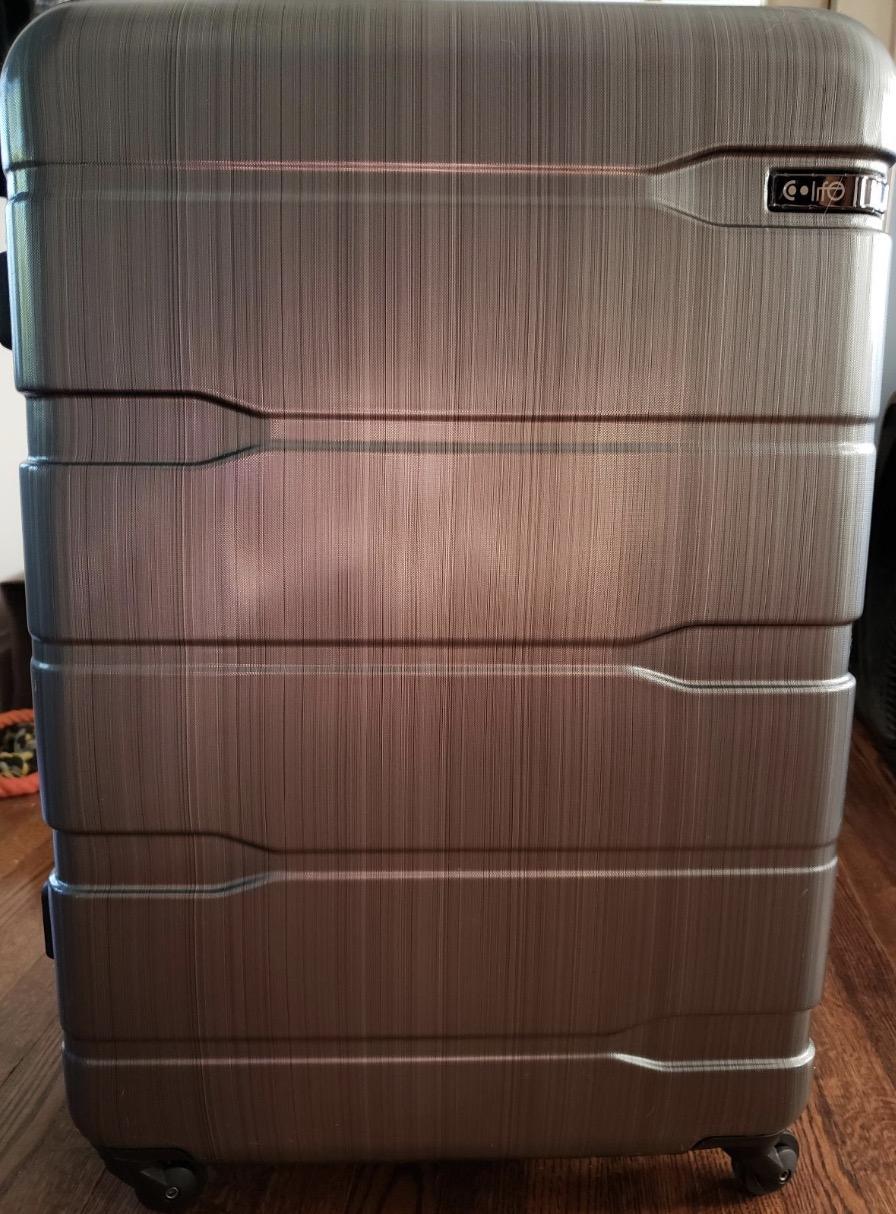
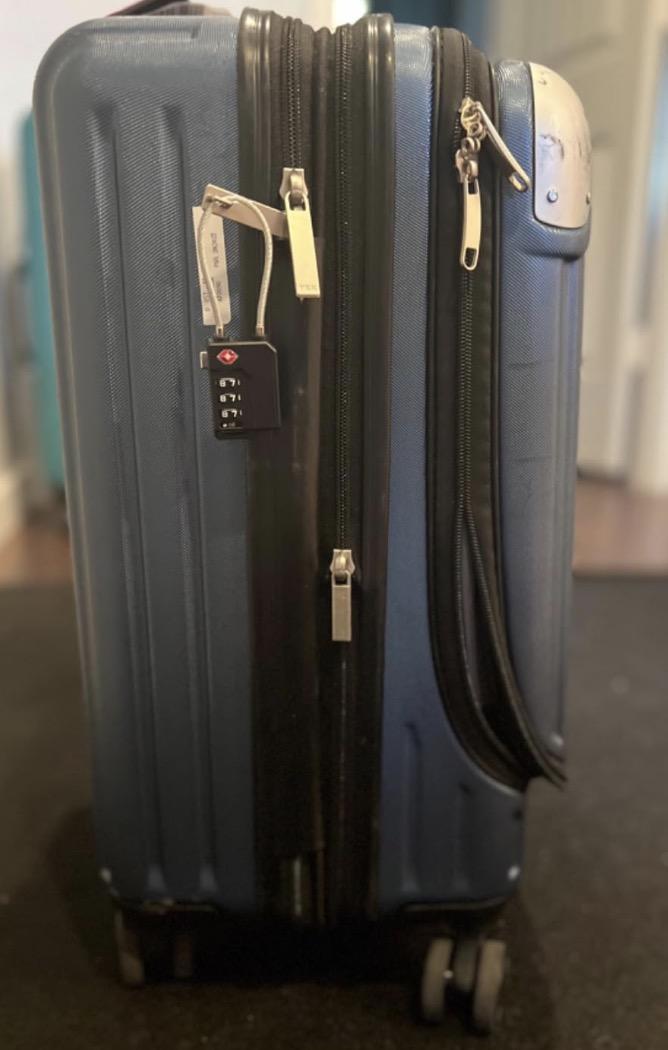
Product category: items_tea
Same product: no